Maori Xingguan

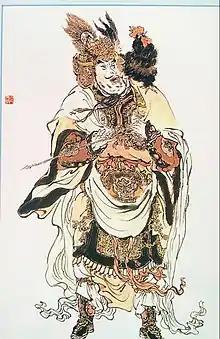
Painting of Maori Xingguan

In the classic Chinese novel "Journey to the West", Maori is depicted as a star god taking the original form of a giant rooster, six or seven feet tall. He lives in the Guangming Palace (Palace of Light) located in Heaven. He is the son of the bodhisattva Pilanpo.